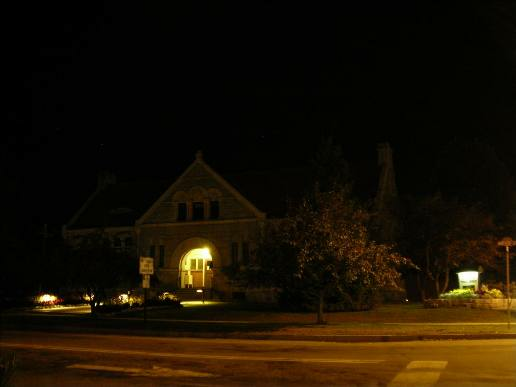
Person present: No